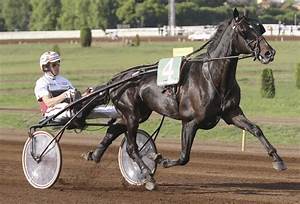
Label: cavallo